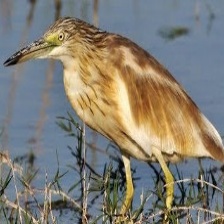
Species: SQUACCO HERON
Scientific name: ARDEOLA RALLOIDES
ImageNet parent category: little_blue_heron